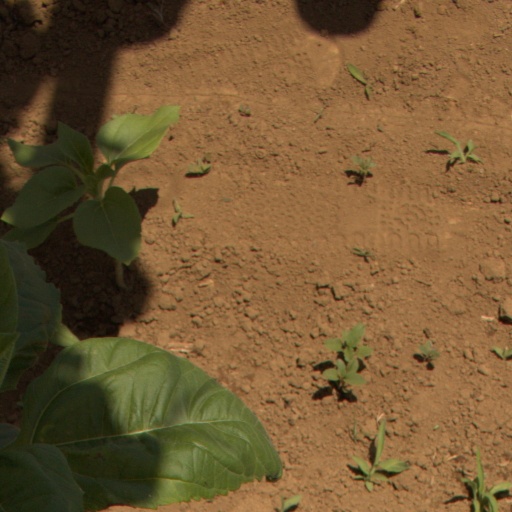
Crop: Jerusalem artichoke